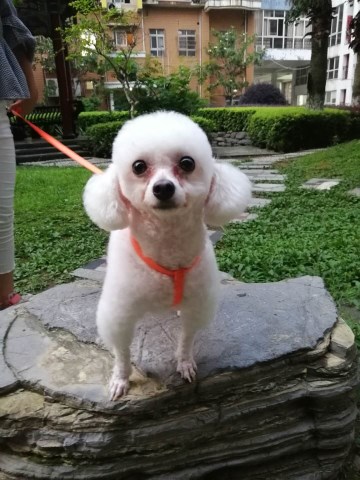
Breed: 2925-n000114-toy_poodle